Katie Noonan

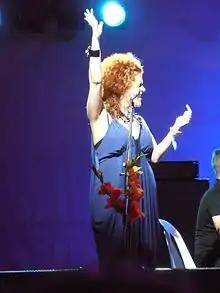
Noonan performing with Elixir at the Woodford Folk Festival, 29 December 2011

Noonan founded the jazz trio Elixir in 1997, which released their debut self-titled album in 2003. Elixir's second album, "First Seed Ripening", was released on 5 August 2011. It won the 2011 ARIA Award for Best Jazz Album.